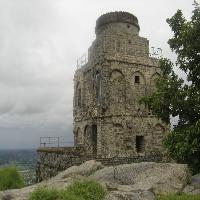
Weather: cloudy or overcast